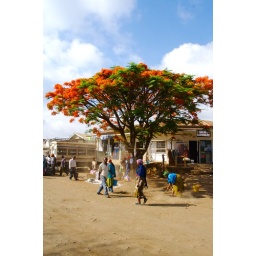
Flame tree in market in Arusha, Tanzania